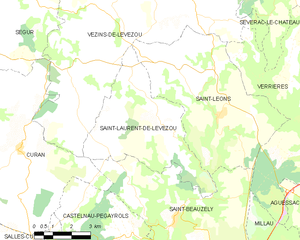
Saint-Laurent-de-Lévézou est une commune française, située dans le département de l'Aveyron, en région Occitanie.